Paul W. Brier

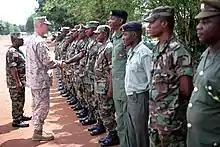
Sept 9, 2010. Monrovia, Liberia. United States Marine Brig. Gen. Paul W. Brier, Commander, U.S. Marine Forces Africa, shakes hand with a recently commissioned officer in the Armed Forces of Liberia. Brier visited Monrovia to gauge the progress of Operation ONWARD LIBERTY, a U.S. Department of State and U.S. Department of Defense initiative designed to continue the United States' support to the government of Liberia and the ongoing reform of its defense sector.

In 2011, he served at sea aboard the as the deputy commander of the Joint Force Maritime Component Command (Operation Odyssey Dawn), a naval task force which included the Expeditionary Strike Group and the 26th Marine Expeditionary Unit, and conducted contingency operations in Libya and the Mediterranean Sea.